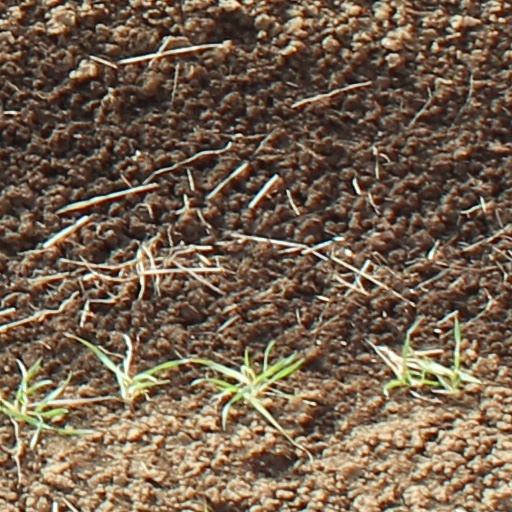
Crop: wheat